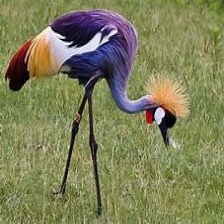
Species: AFRICAN CROWNED CRANE
Scientific name: BALEARICA REGULORUM
ImageNet parent category: crane